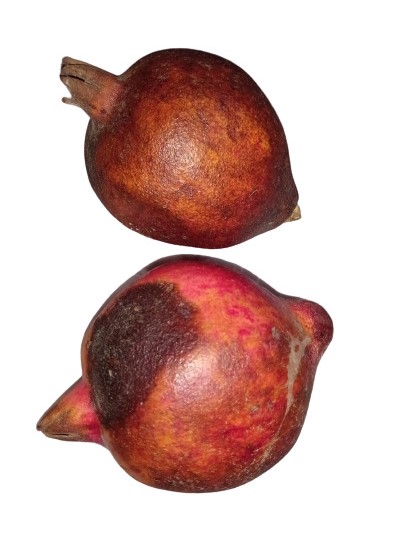
Fruit: pomegranate
Condition: rotten